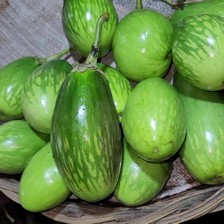
Label: others